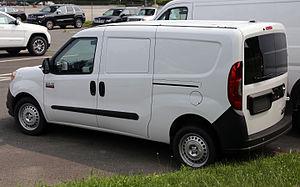
L’Opel Combo est un modèle de voiture du constructeur automobile allemand Opel produit depuis 1994.